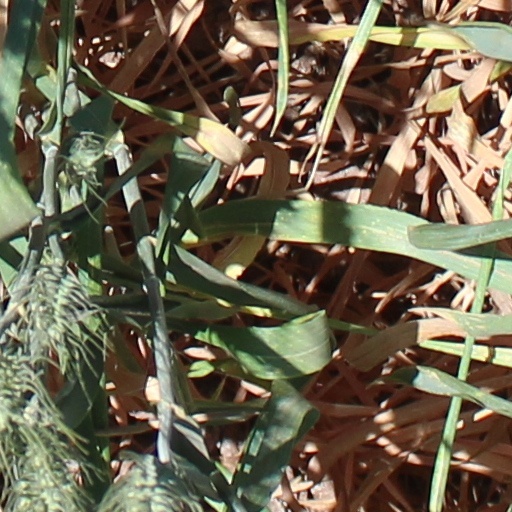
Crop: wheat